Hersh Chadha

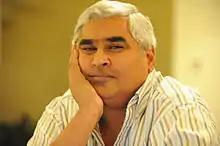
Dr. Hersh Chadha

Dr. Hersh Chadha (born 1957 in India) OPM (Harvard Business School), ARPS, discovered he was happiest when alone, traveling with his camera and thoughts. To date he has visited 92 countries and 279 cities.